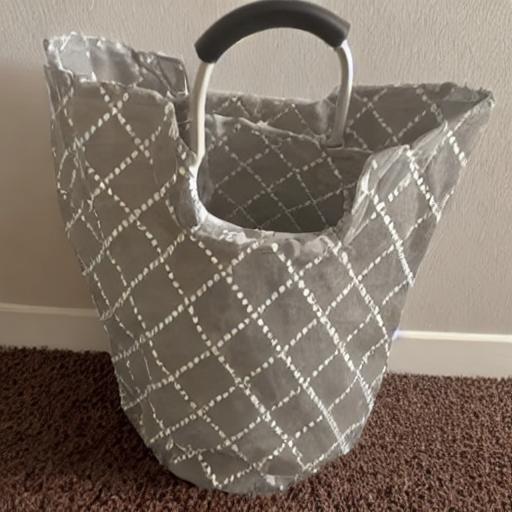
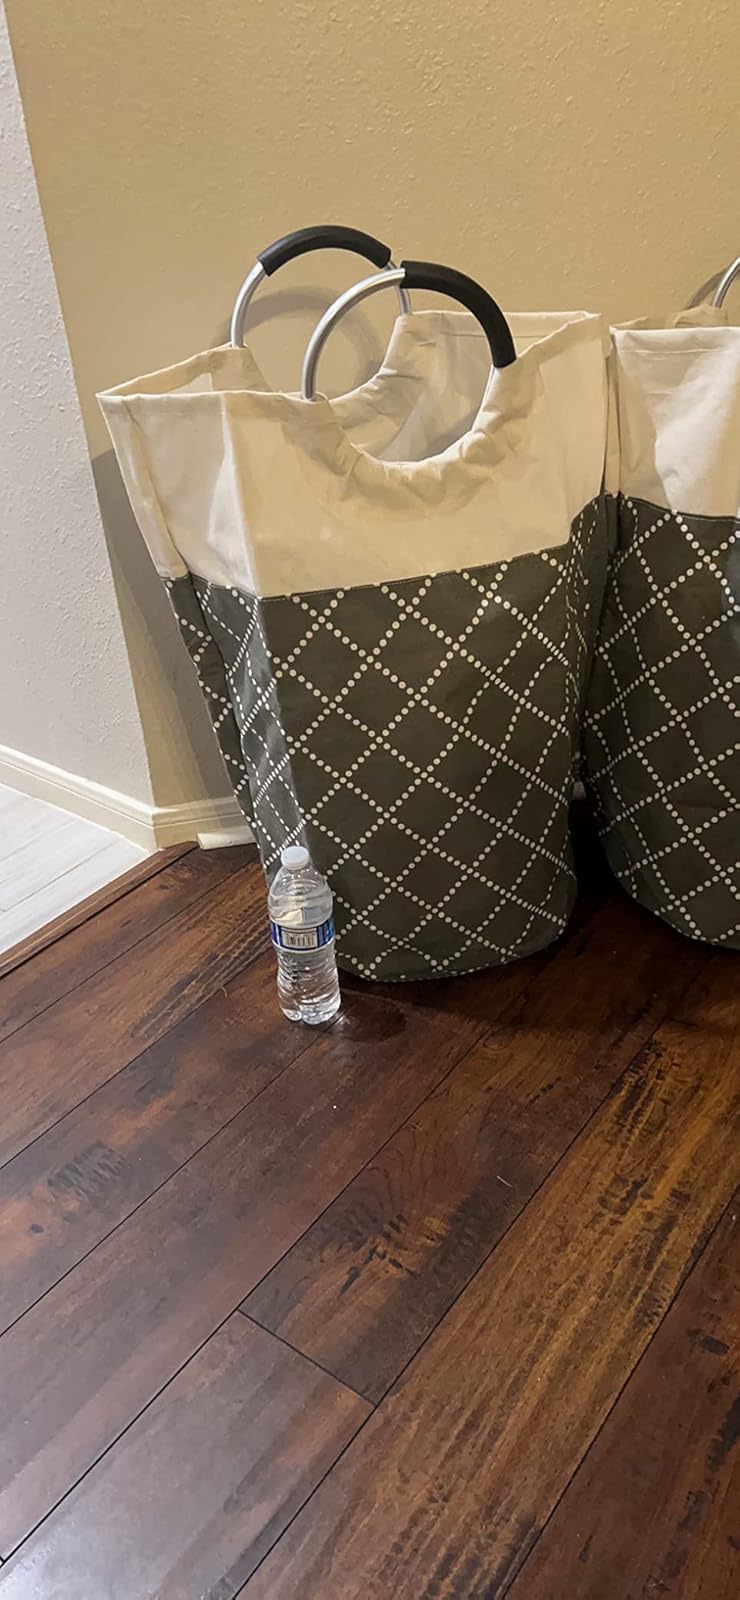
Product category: items_hamper
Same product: no